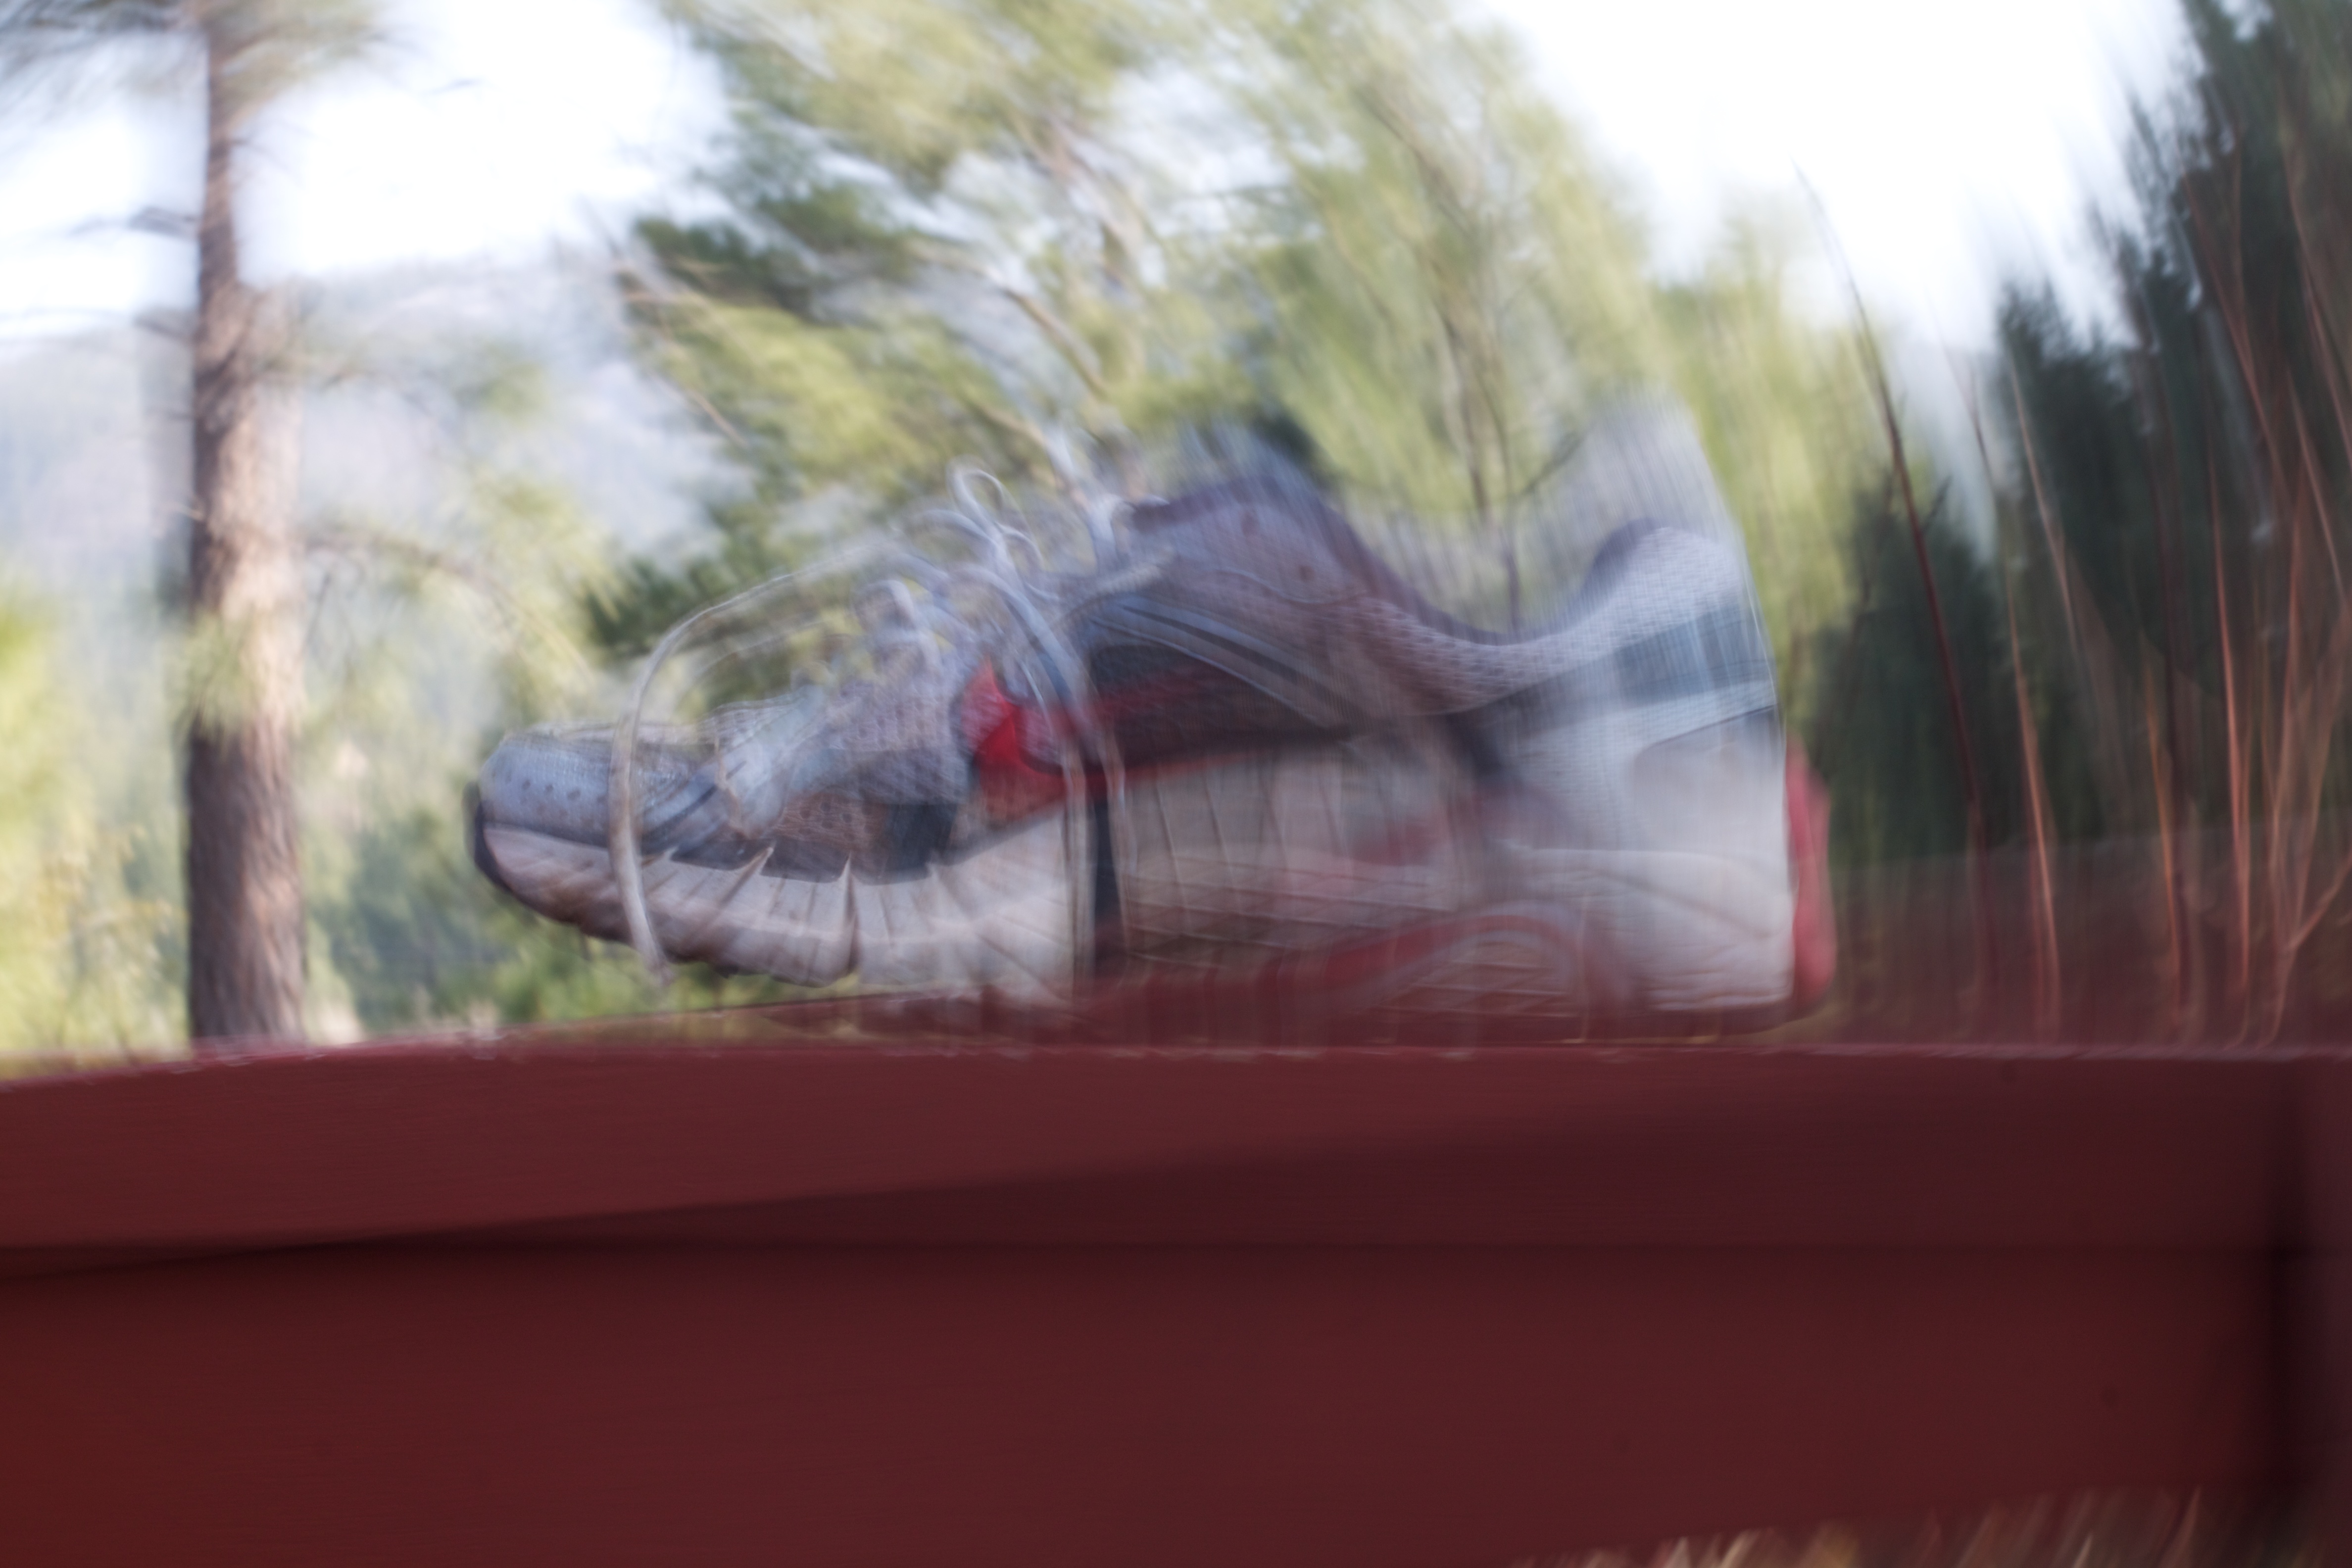
color, painting, art, drawing, mural, image, modern art